Jack Blackburn

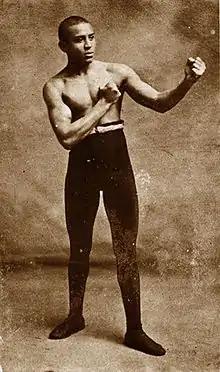
Joe Gans

Boxing with a three-inch reach advantage on November 2, 1903, Blackburn impressively defeated the great World Lightweight Champion Joe Gans in a close non-title, six-round newspaper decision at the Washington Sporting Club in Philadelphia, Pennsylvania. Blackburn was actually down in the first round from a short right to the jaw, but fought on gamely. Blackburn scored frequently with straight lefts to Gans, as well as blows to the body. On March 25, 1904, Blackburn lost to Joe Gans in Baltimore, Maryland in a fifteen-round points decision. The "Philadelphia Item" noted that "Gans won easily". It was Blackburn's first loss by decision, but it was to one of the greatest black lightweights in history.